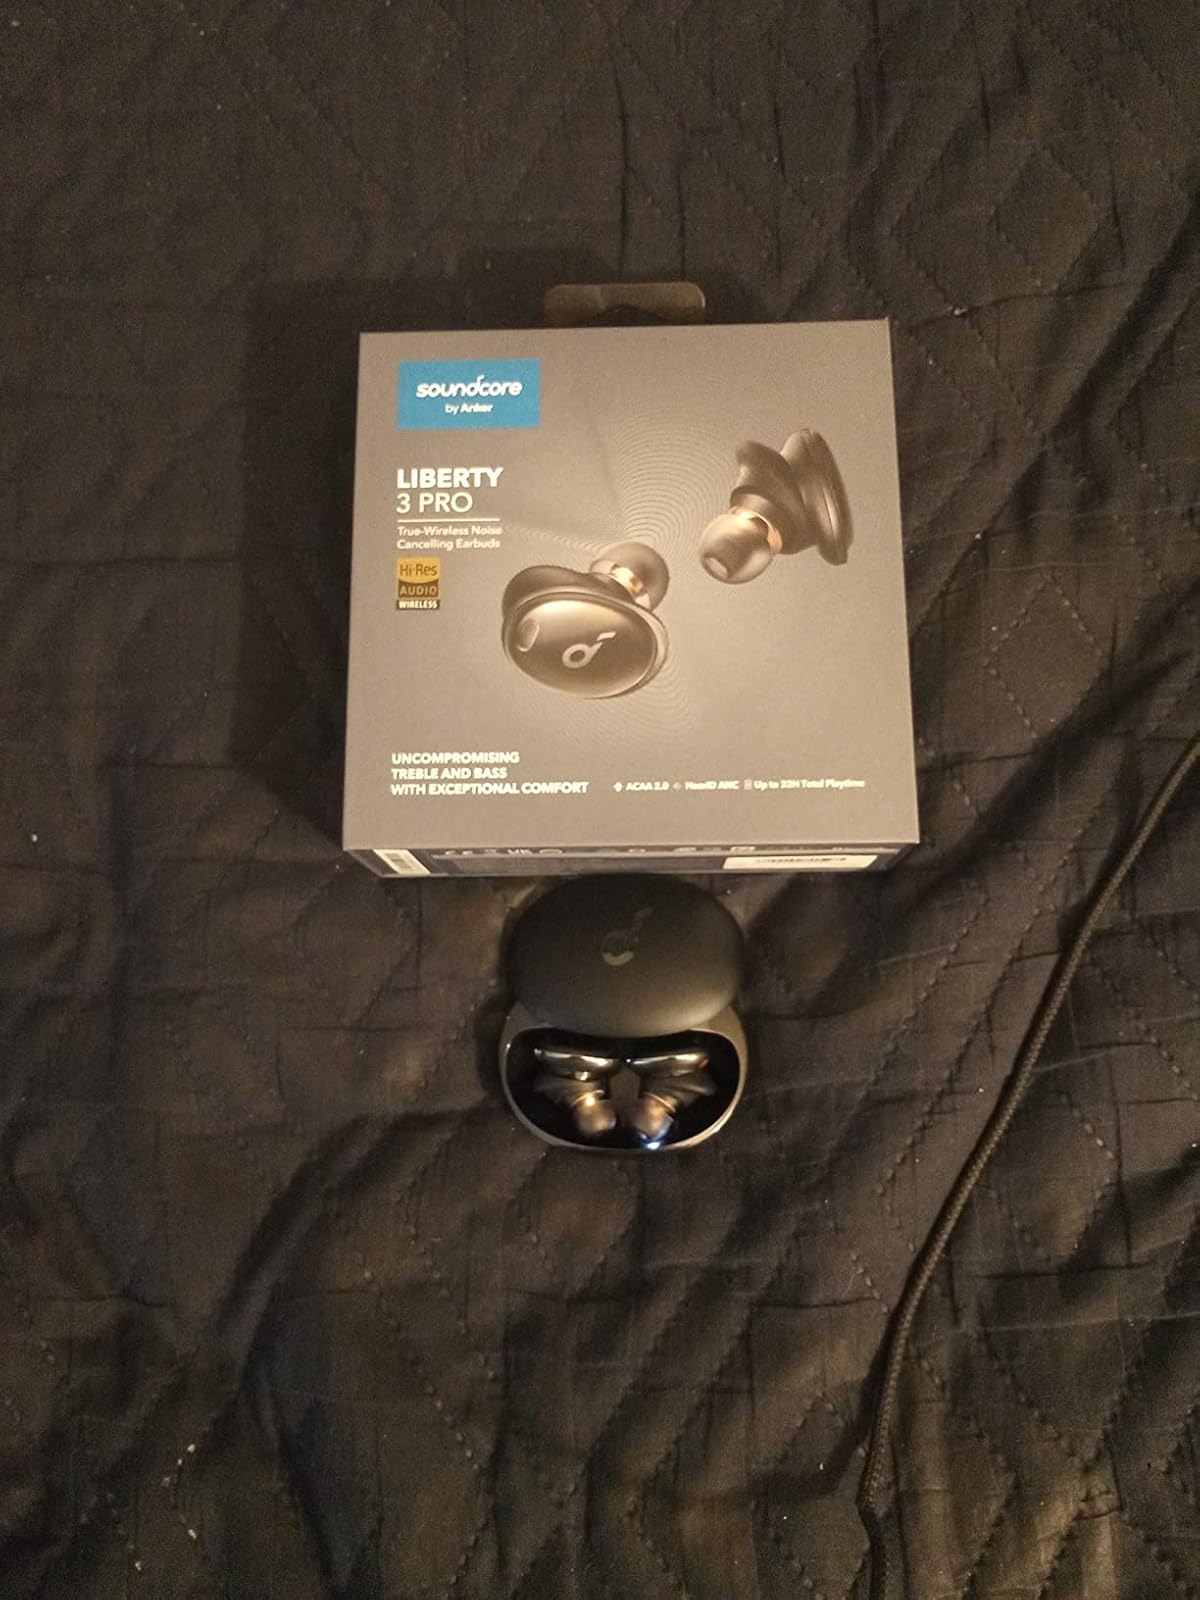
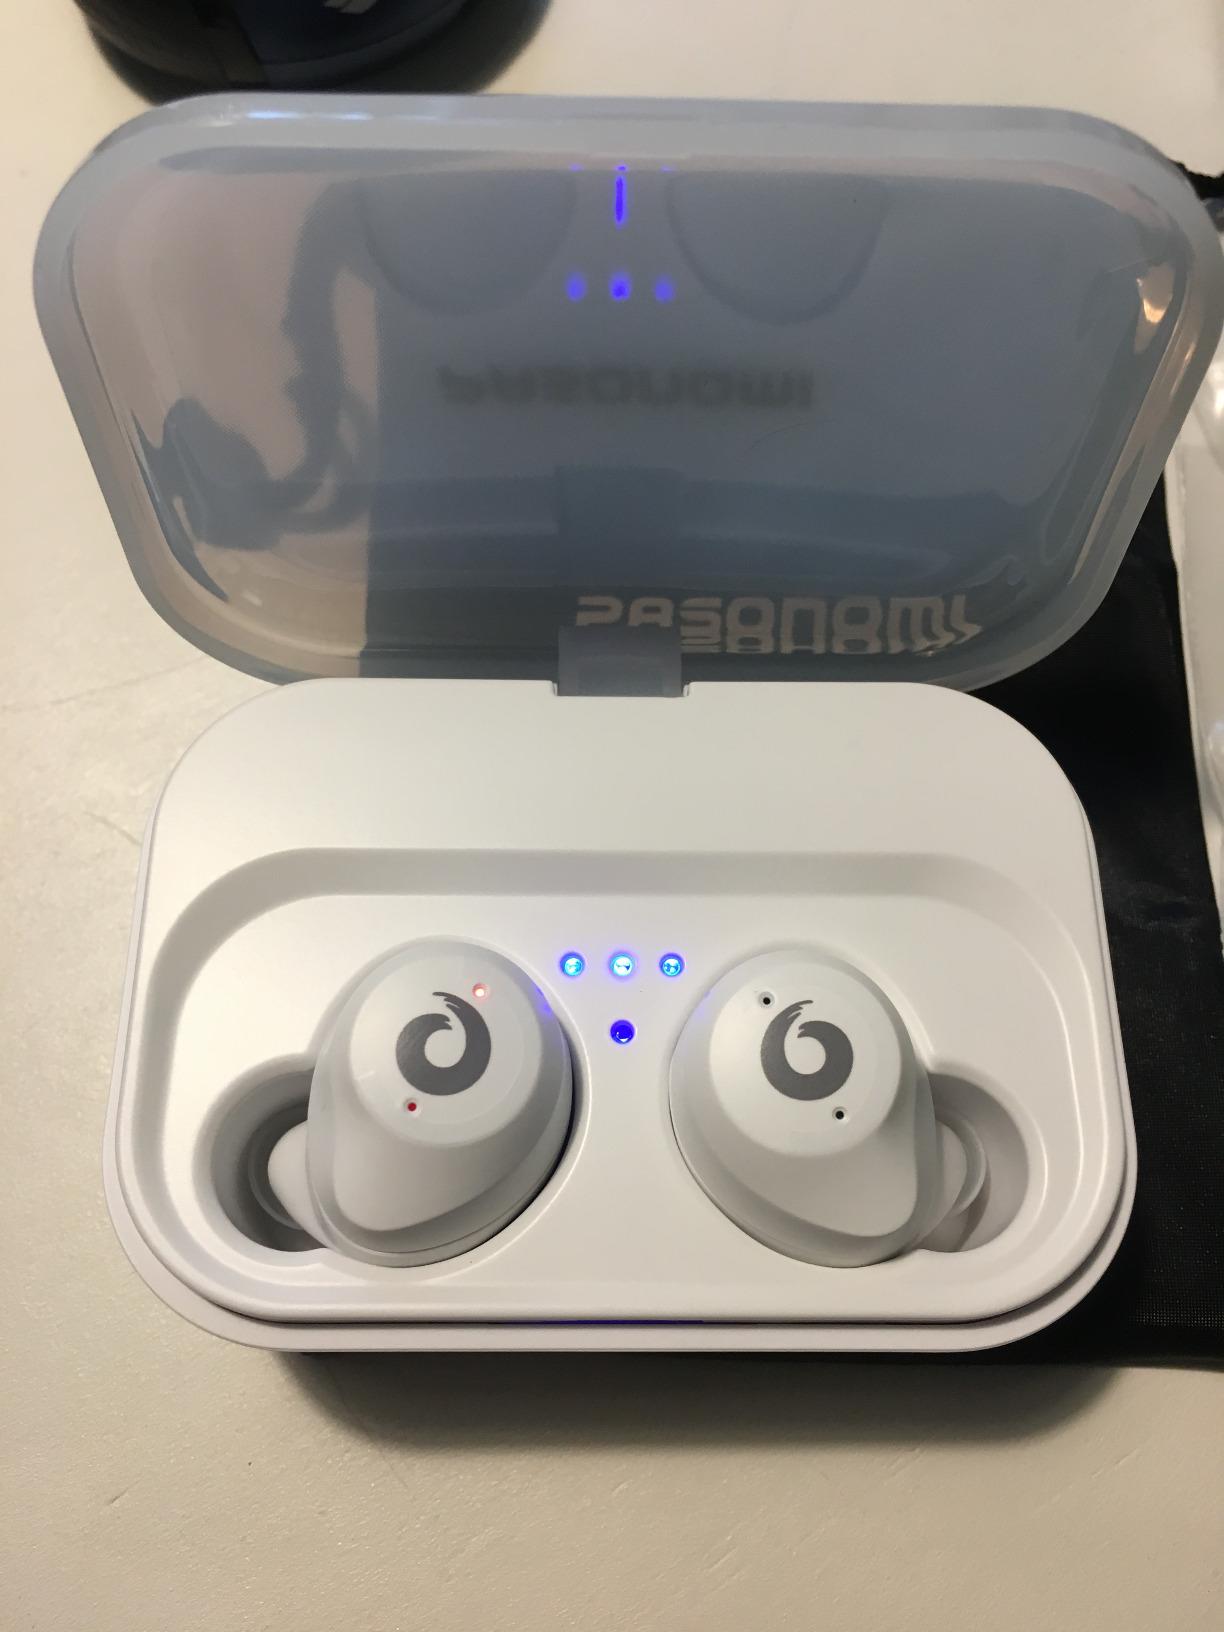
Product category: earbuds
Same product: no